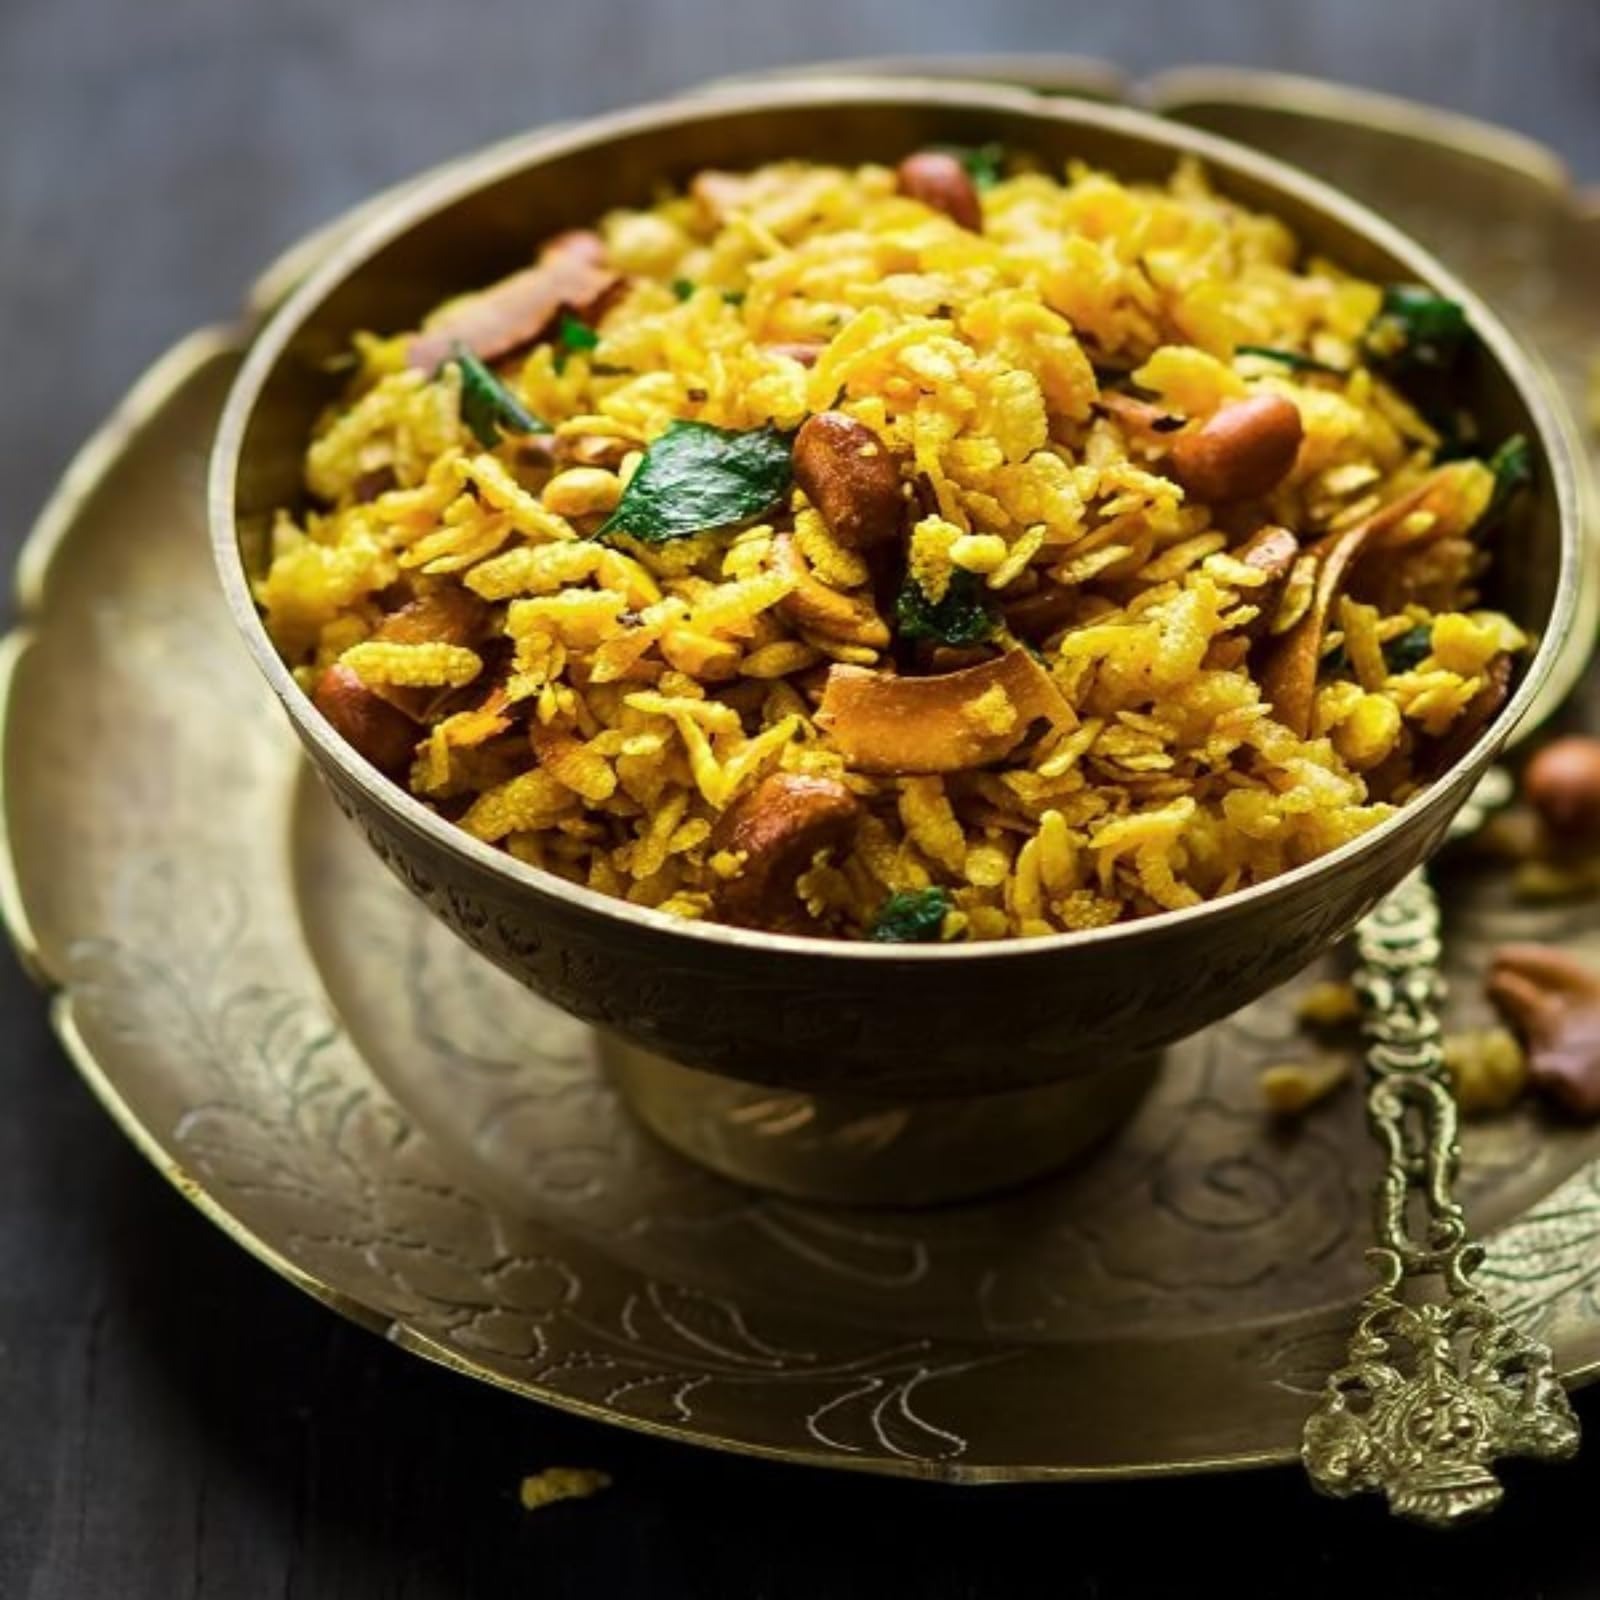
Item Name: Sheel Poha Thick - 2 lbs
Bullet Point 1: Wholesome & Nutritious
Bullet Point 2: Procured from Selected Sources
Bullet Point 3: Carefully Cleaned & Processed
Bullet Point 4: Tested for Consistent Superior Quality
Bullet Point 5: Hygienically Handled & Packed
Product Description: Thick poha is flattened rice that has been milled and parboiled. They are paper thing flakes and bland in taste. Use these in deep frying dishes such as snacks and chidwas.
Value: 16.0
Unit: Ounce

Price: 14.99